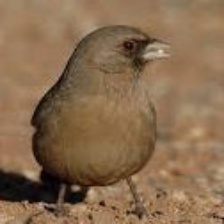
Species: ALBERTS TOWHEE
Scientific name: PIPILO ABERTI